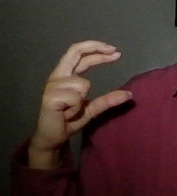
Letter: thal